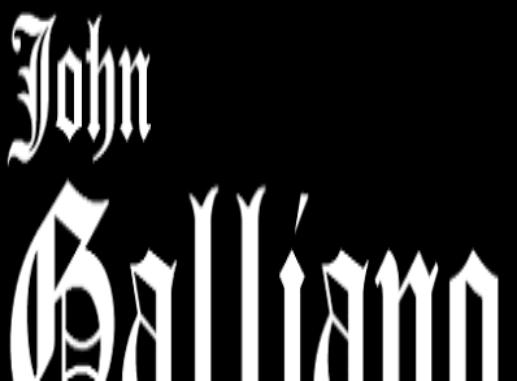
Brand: John Galliano
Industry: Clothes